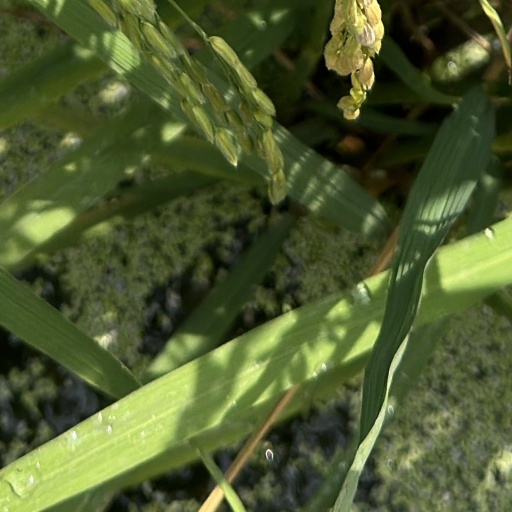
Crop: rice